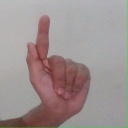
अक्षर: ळ